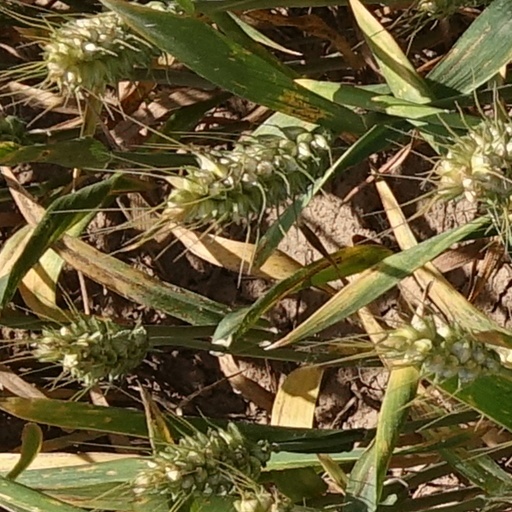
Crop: wheat